Answer in natural language. Considering the relative positions, where is beige armchair with rounded arms (marked B) with respect to HousePlant (marked C)? Choose between the following options: right or left
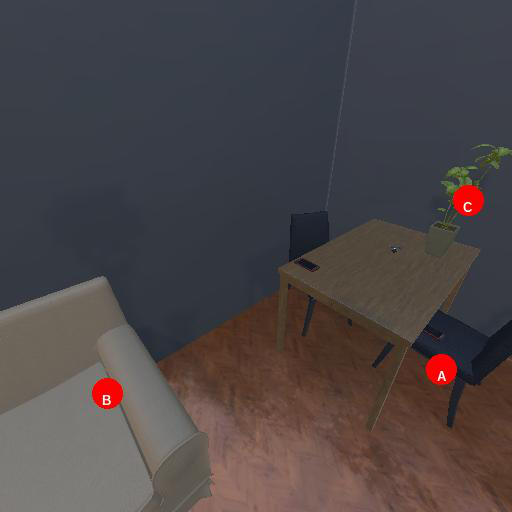
<answer>left</answer>